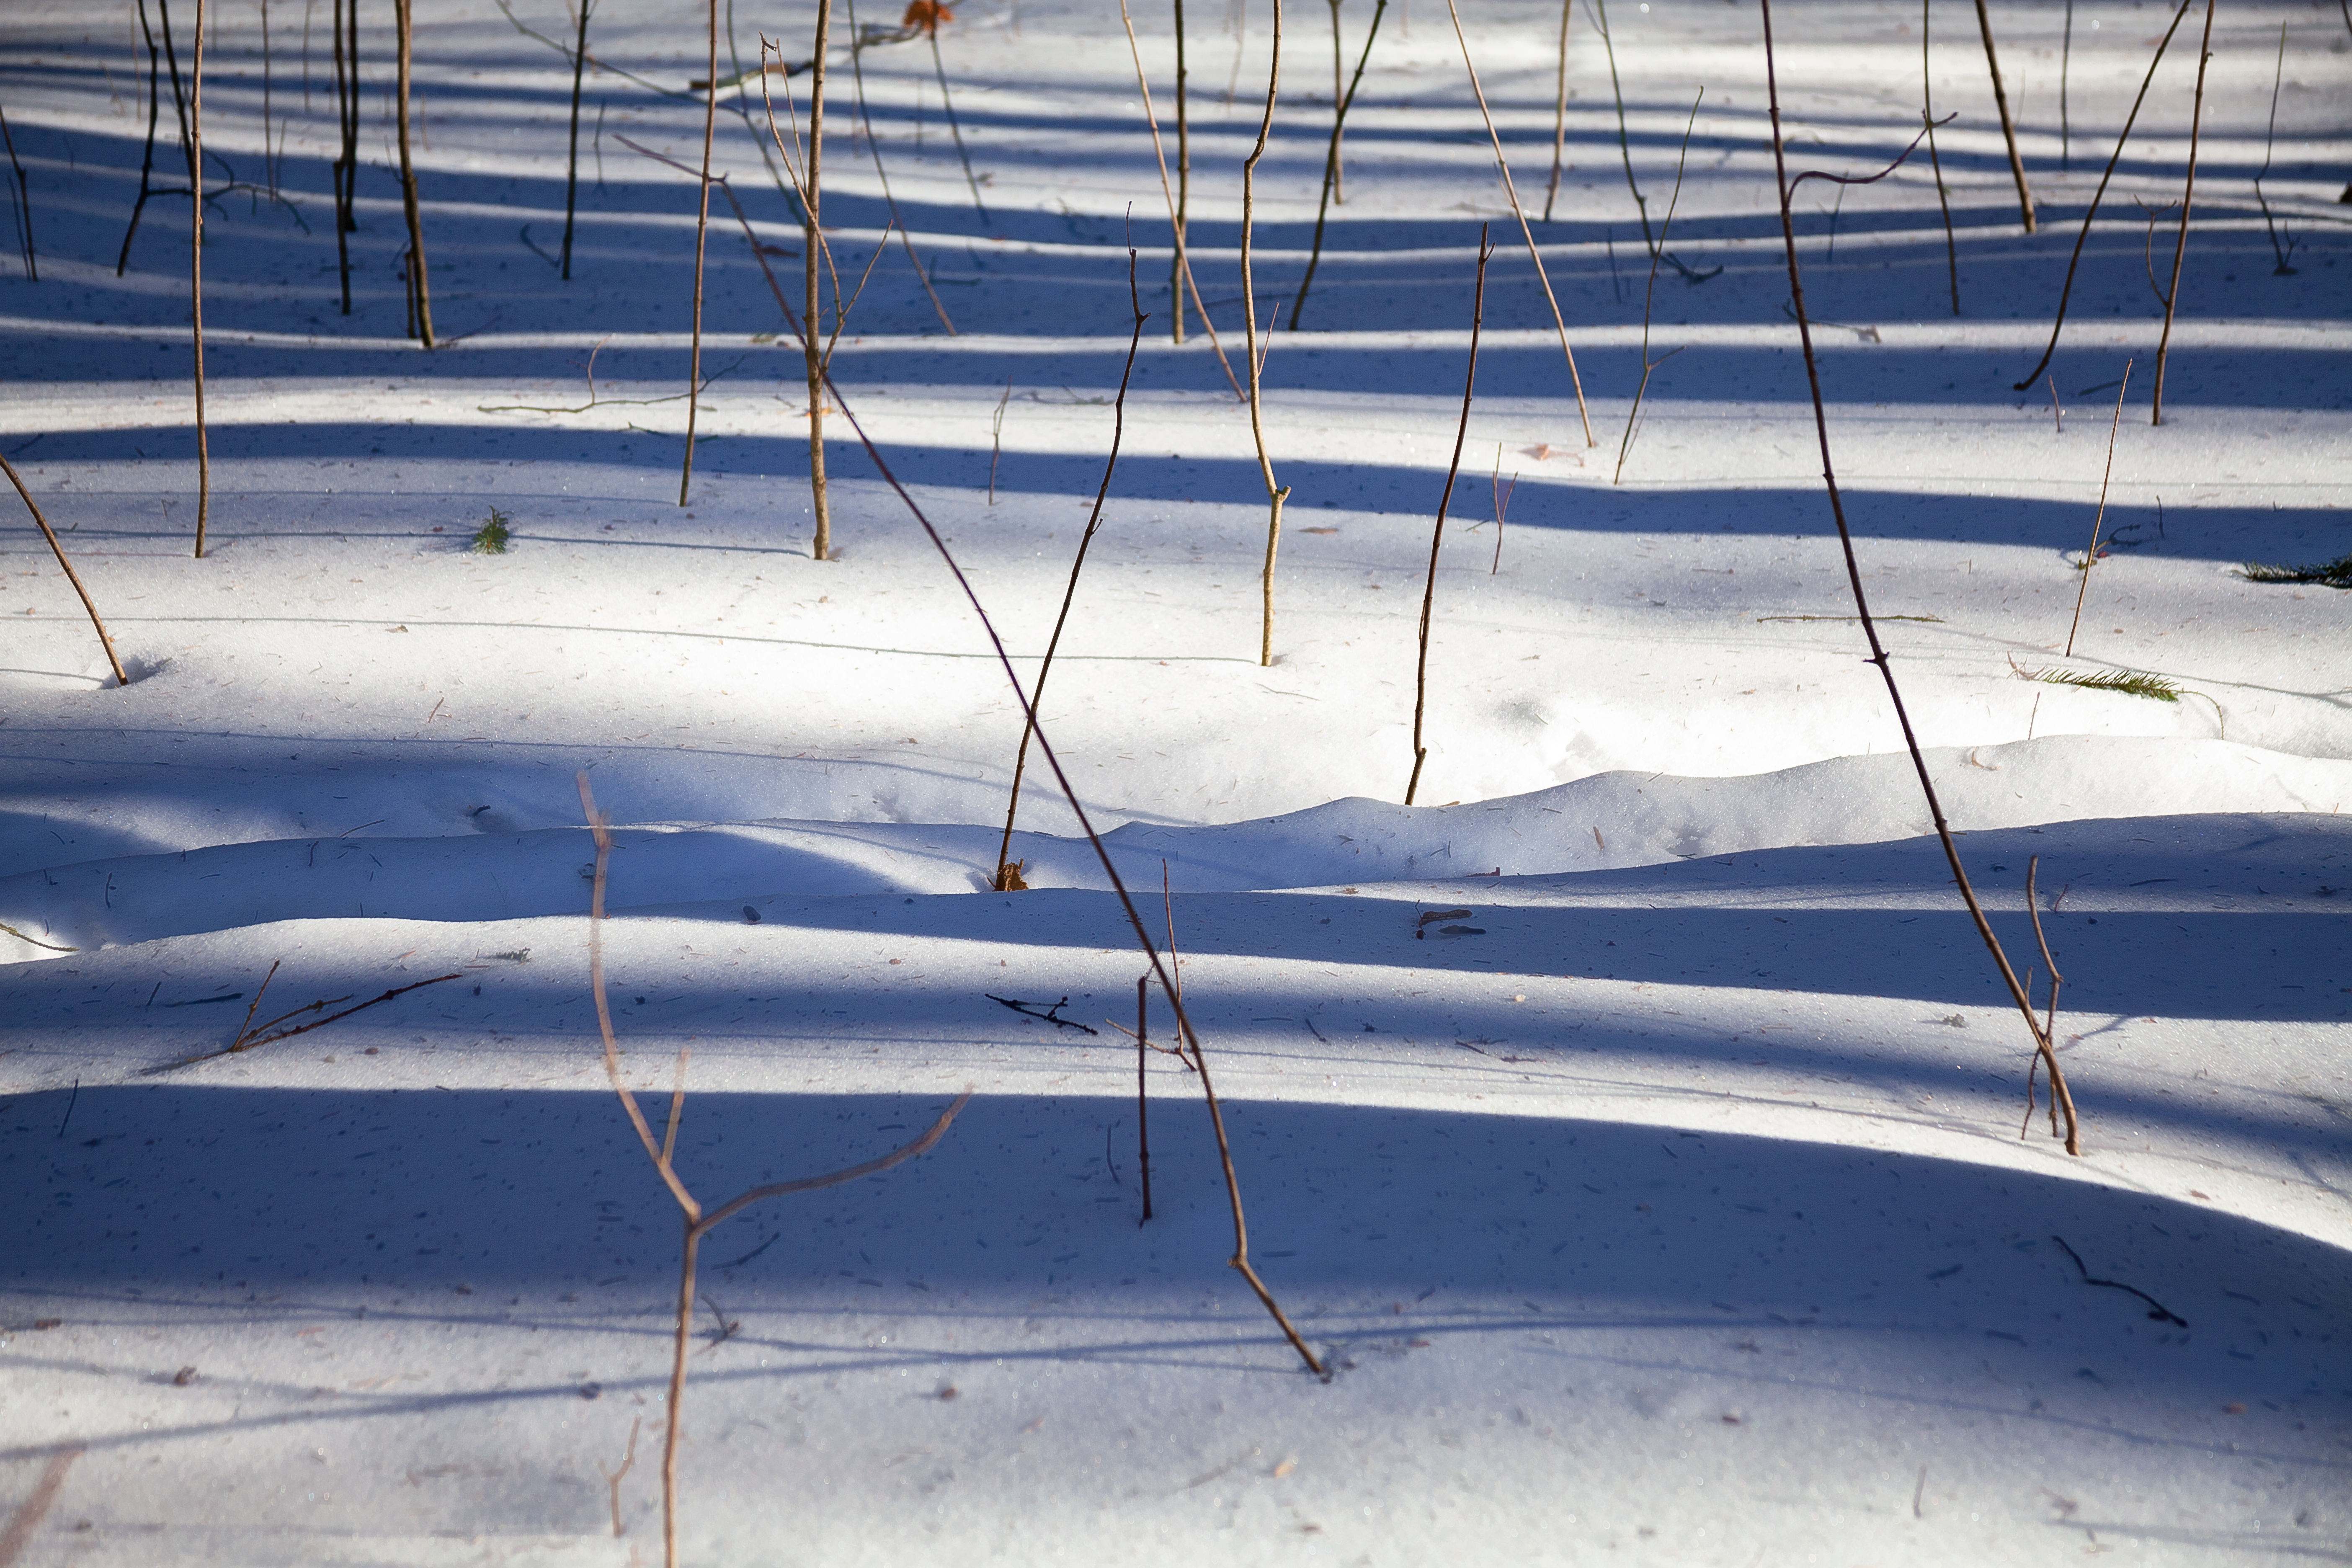
winter, snow, nature, lines, stripes, shadows, white, cold, outdoors, abstract, line, water, sky, tree, ice, plant, shadow, freezing